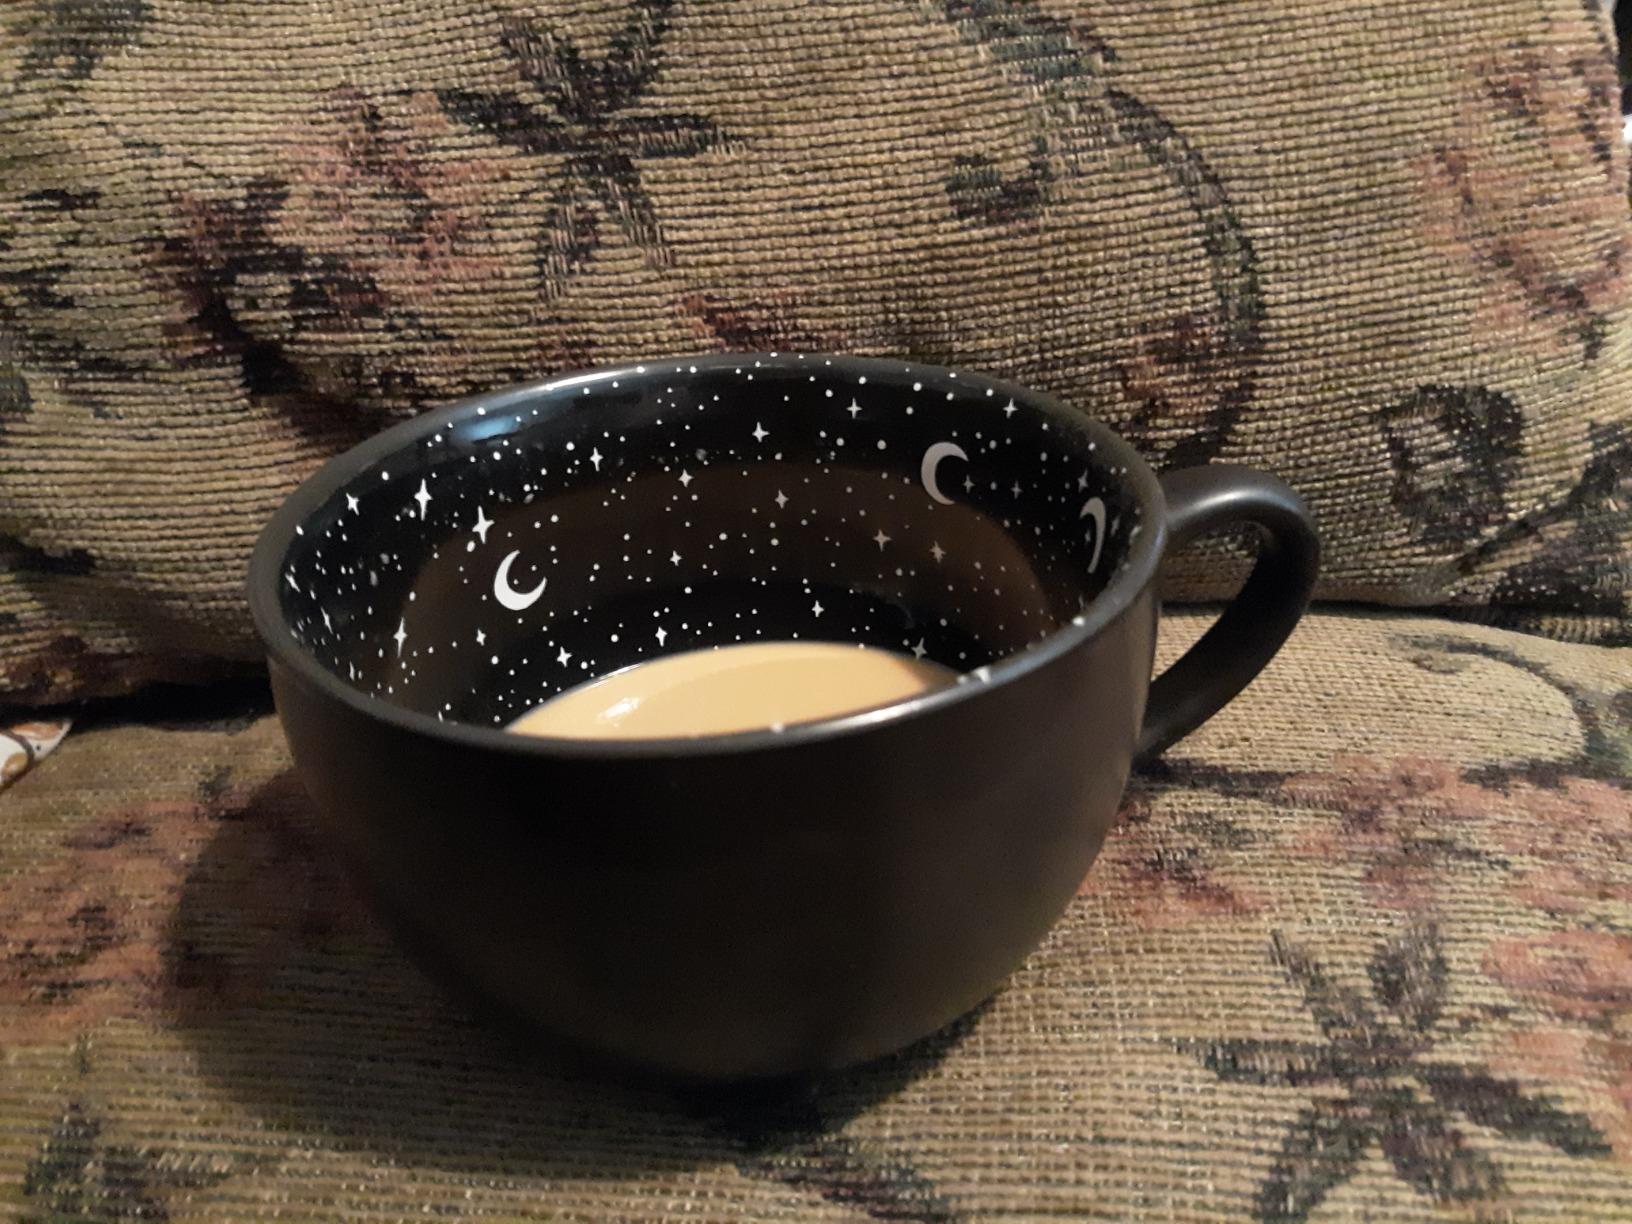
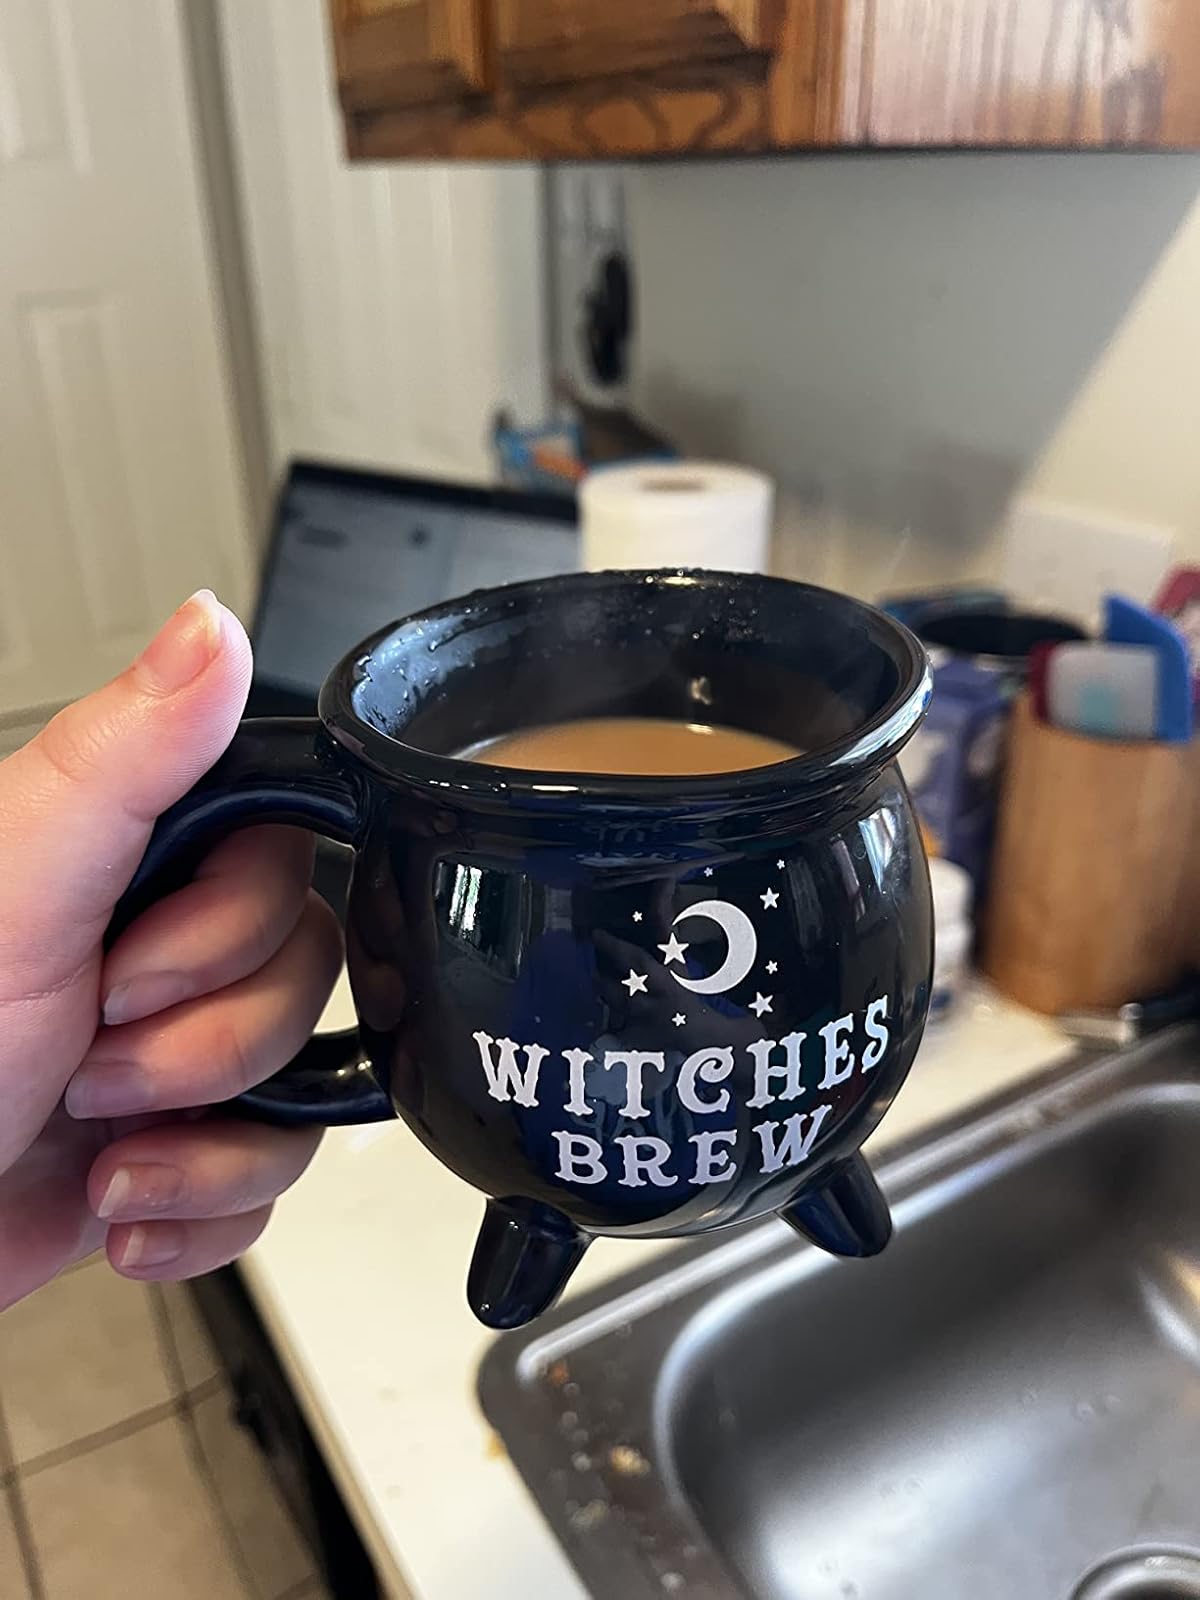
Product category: items_mug
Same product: no